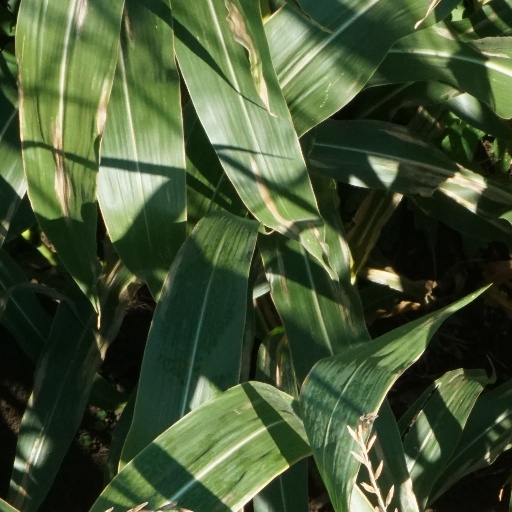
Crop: maize; corn